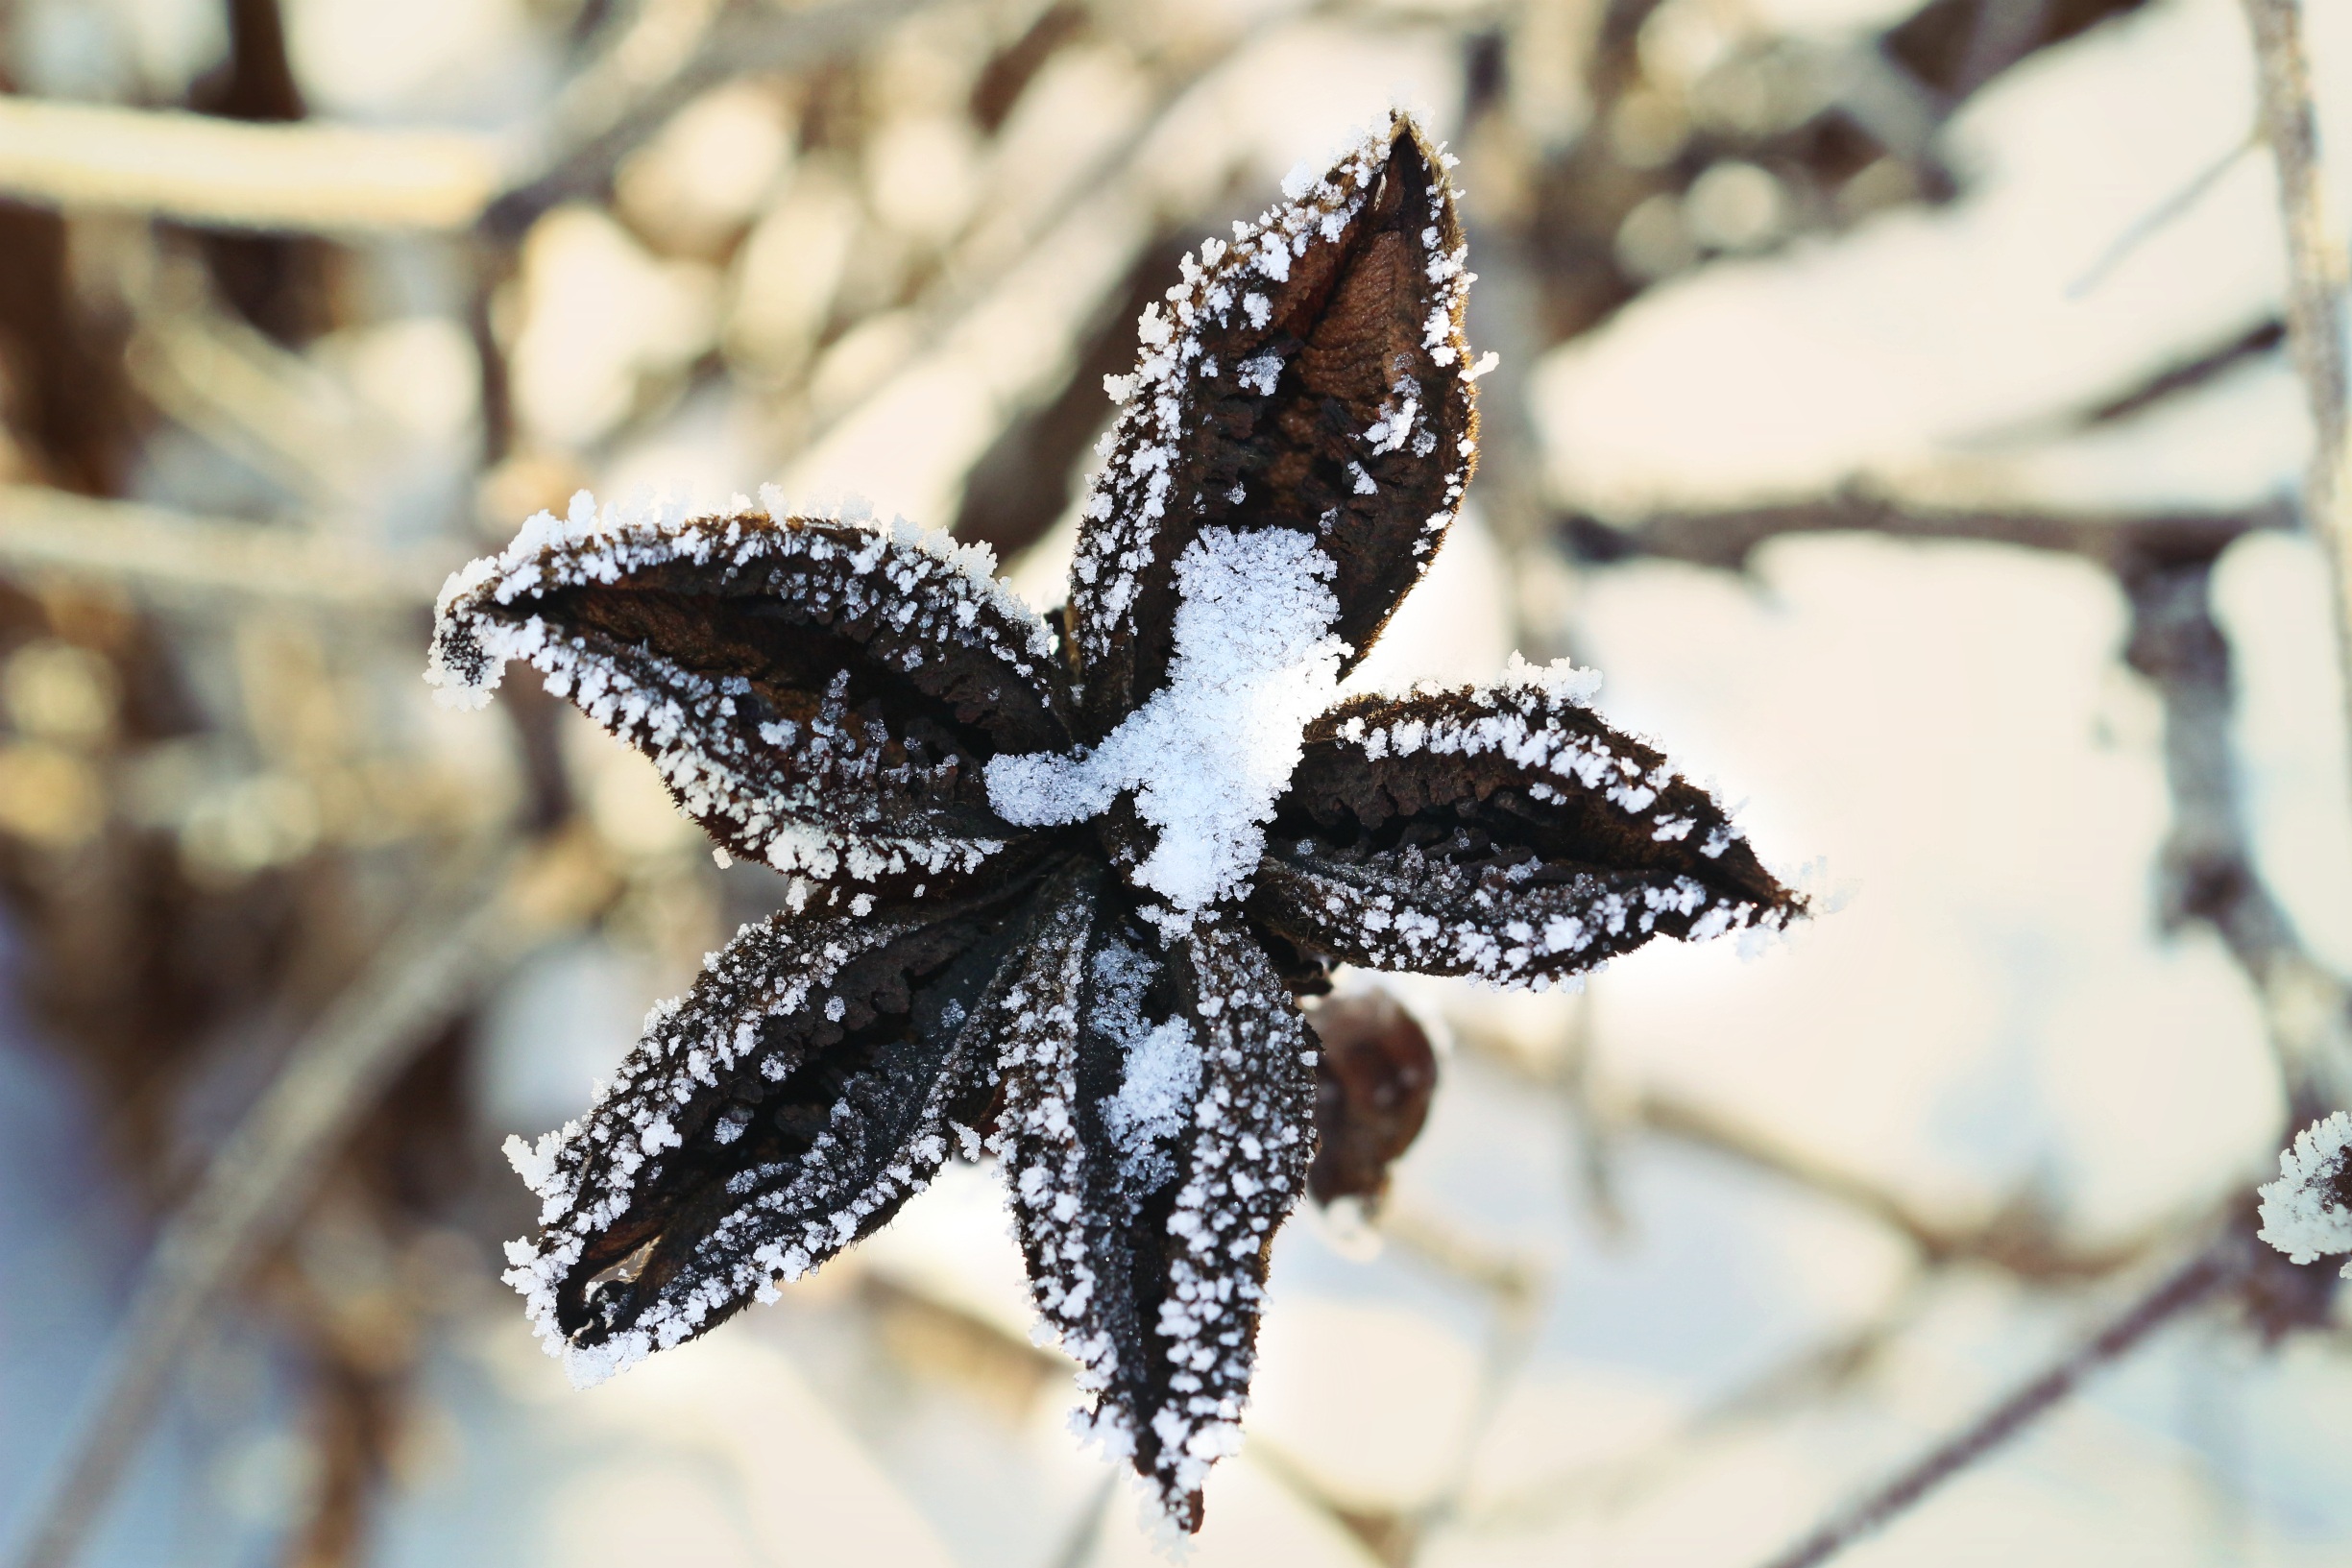
tree, nature, branch, snow, cold, winter, wing, photography, leaf, flower, frost, ice, insect, freeze, butterfly, season, fauna, invertebrate, snowfall, close up, sunny, icy, snowdrift, fade, peony, hoarfrost, macro photography, moths and butterflies